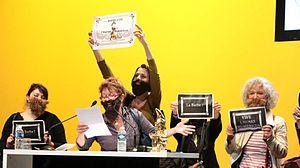
action de La Barbe Toulouse
La Barbe est un groupe d'action féministe fondé en 2008 en France. Ses militantes dénoncent l'absence ou la sous-représentation des femmes dans des instances de pouvoir économiques, politiques, culturelles et médiatiques.